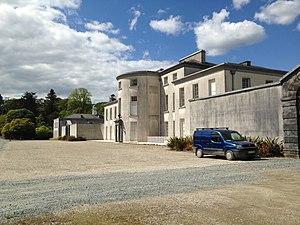
Julian Barrow est un artiste peintre figuratif britannique né à Kirklinton dans le comté de Cumberland le 28 août 1939, mort à Londres le 3 septembre 2013. Initialement restaurateur de tableaux anciens à la National Gallery, il fut membre de la Chelsea Art Society qu'il présida pendant vingt-trois ans et qui, en hommage, décerne annuellement un Prix Julian-Barrow. Il était le frère de l'écrivain et journaliste Andrew Barrow.